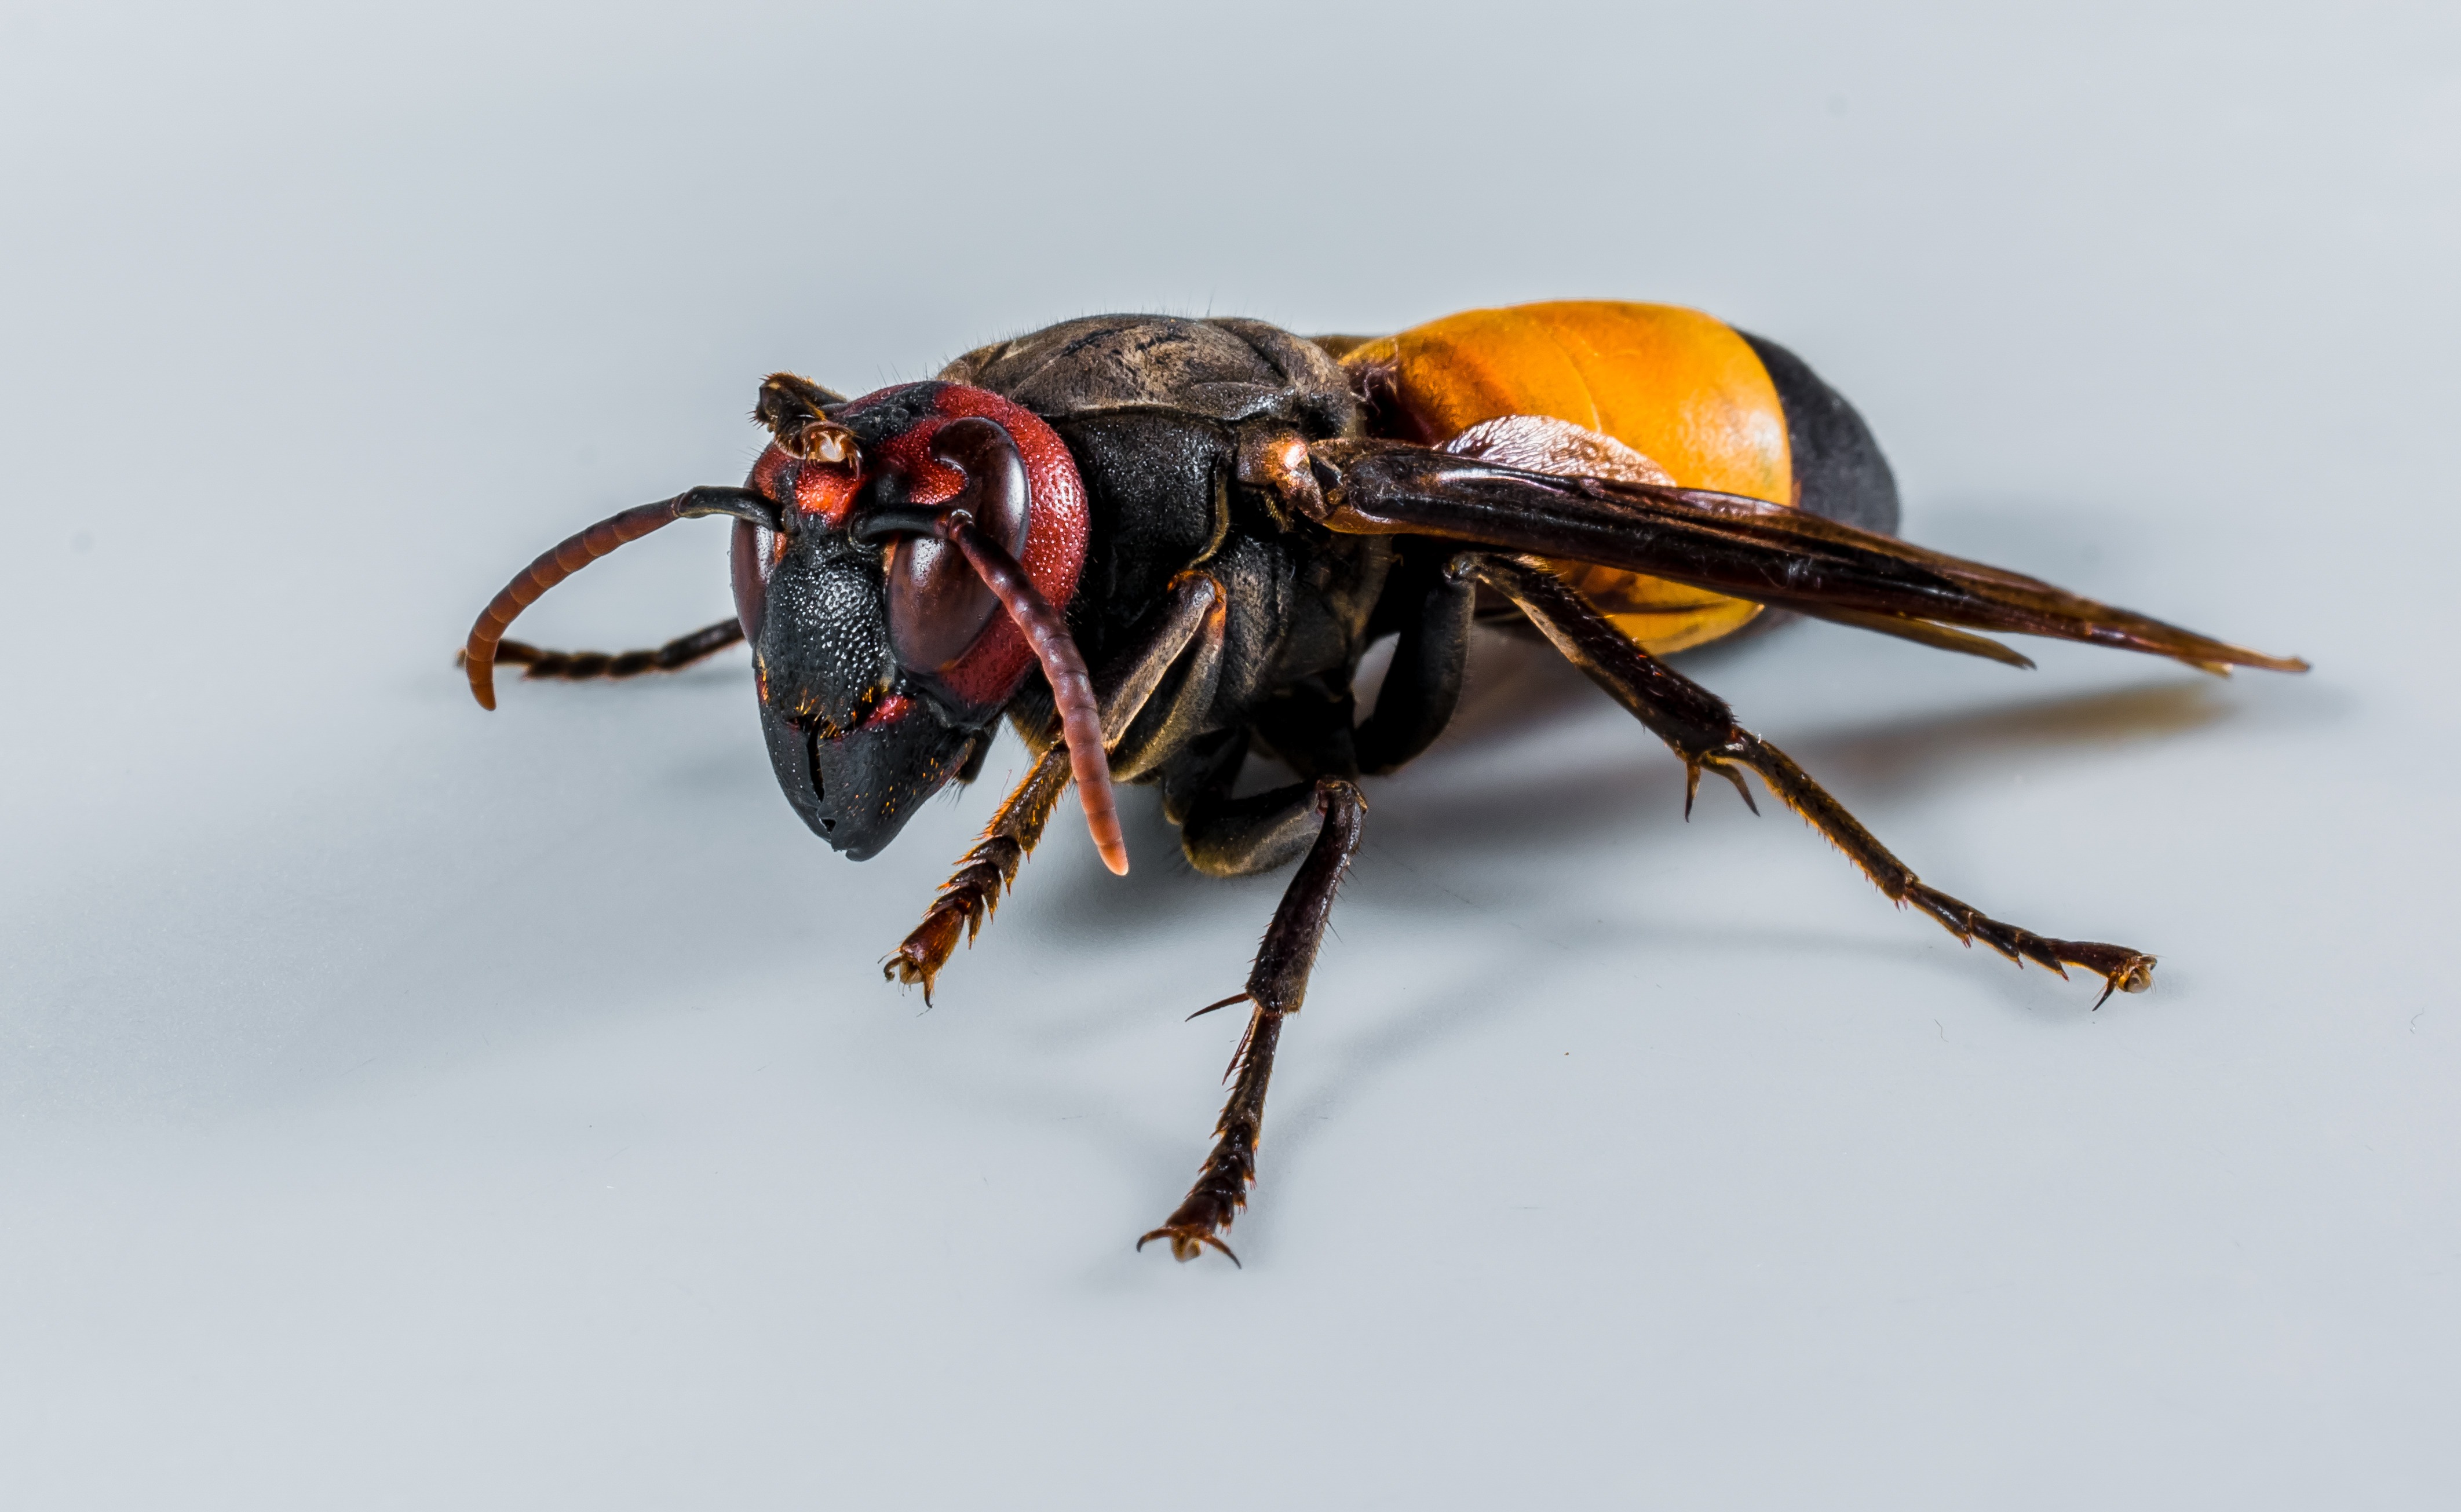
fly, insect, close, fauna, invertebrate, close up, hornet, wasp, pest, macro photography, arthropod, membrane winged insect, scarabs